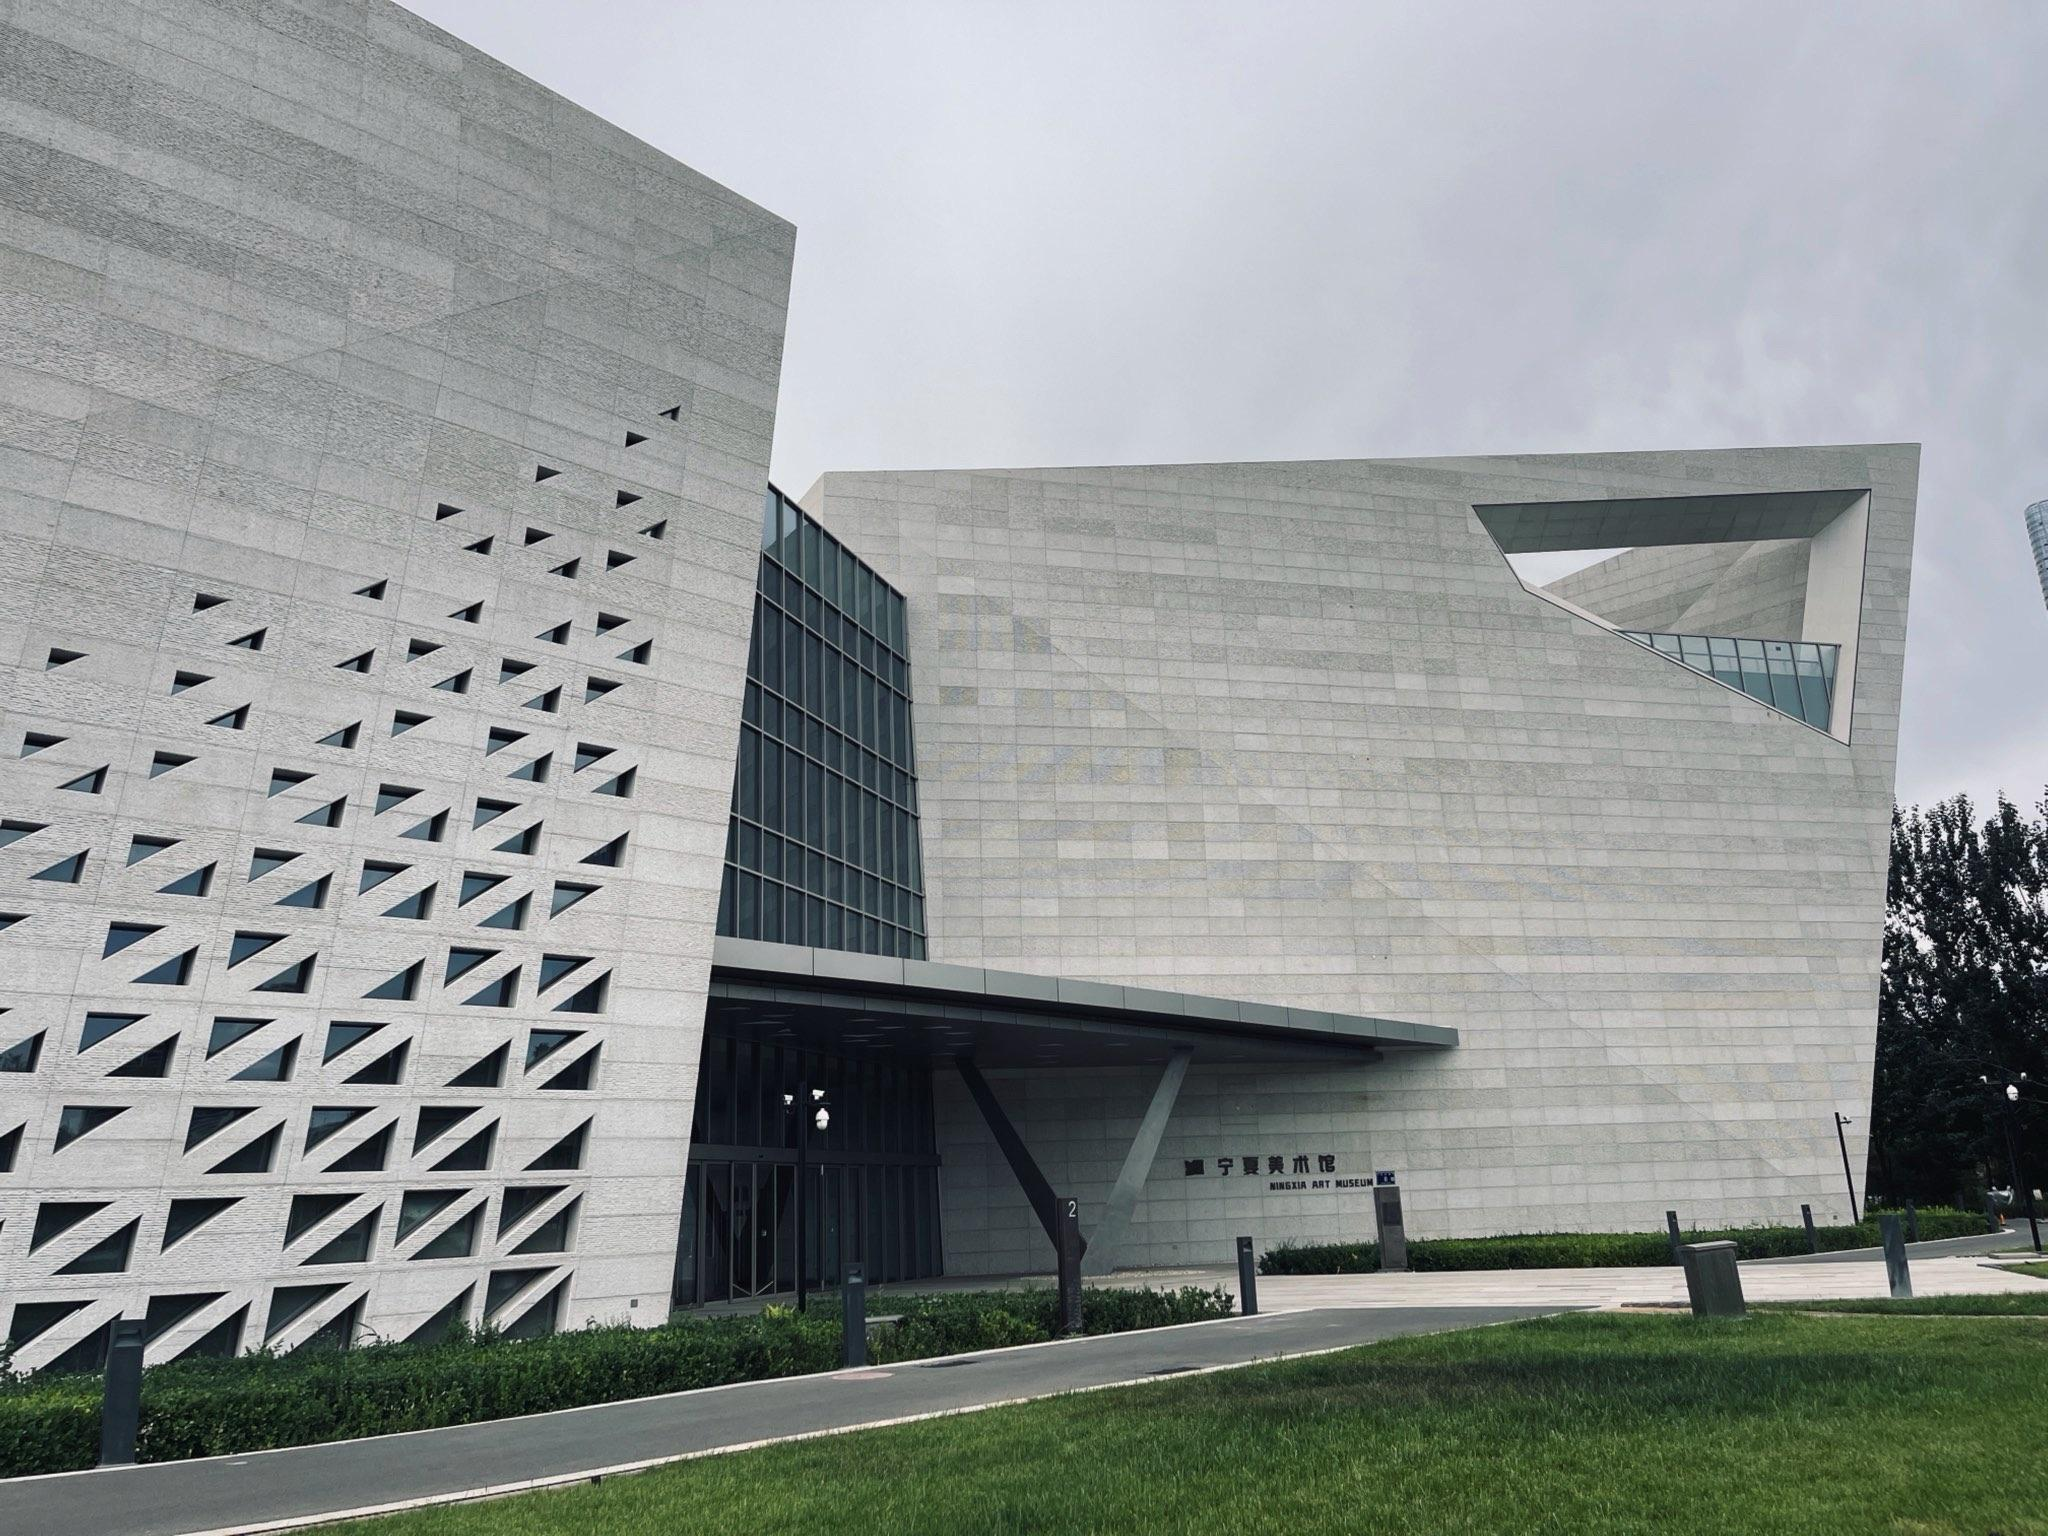
地标名称：宁夏美术馆
所在城市：银川市·金凤区